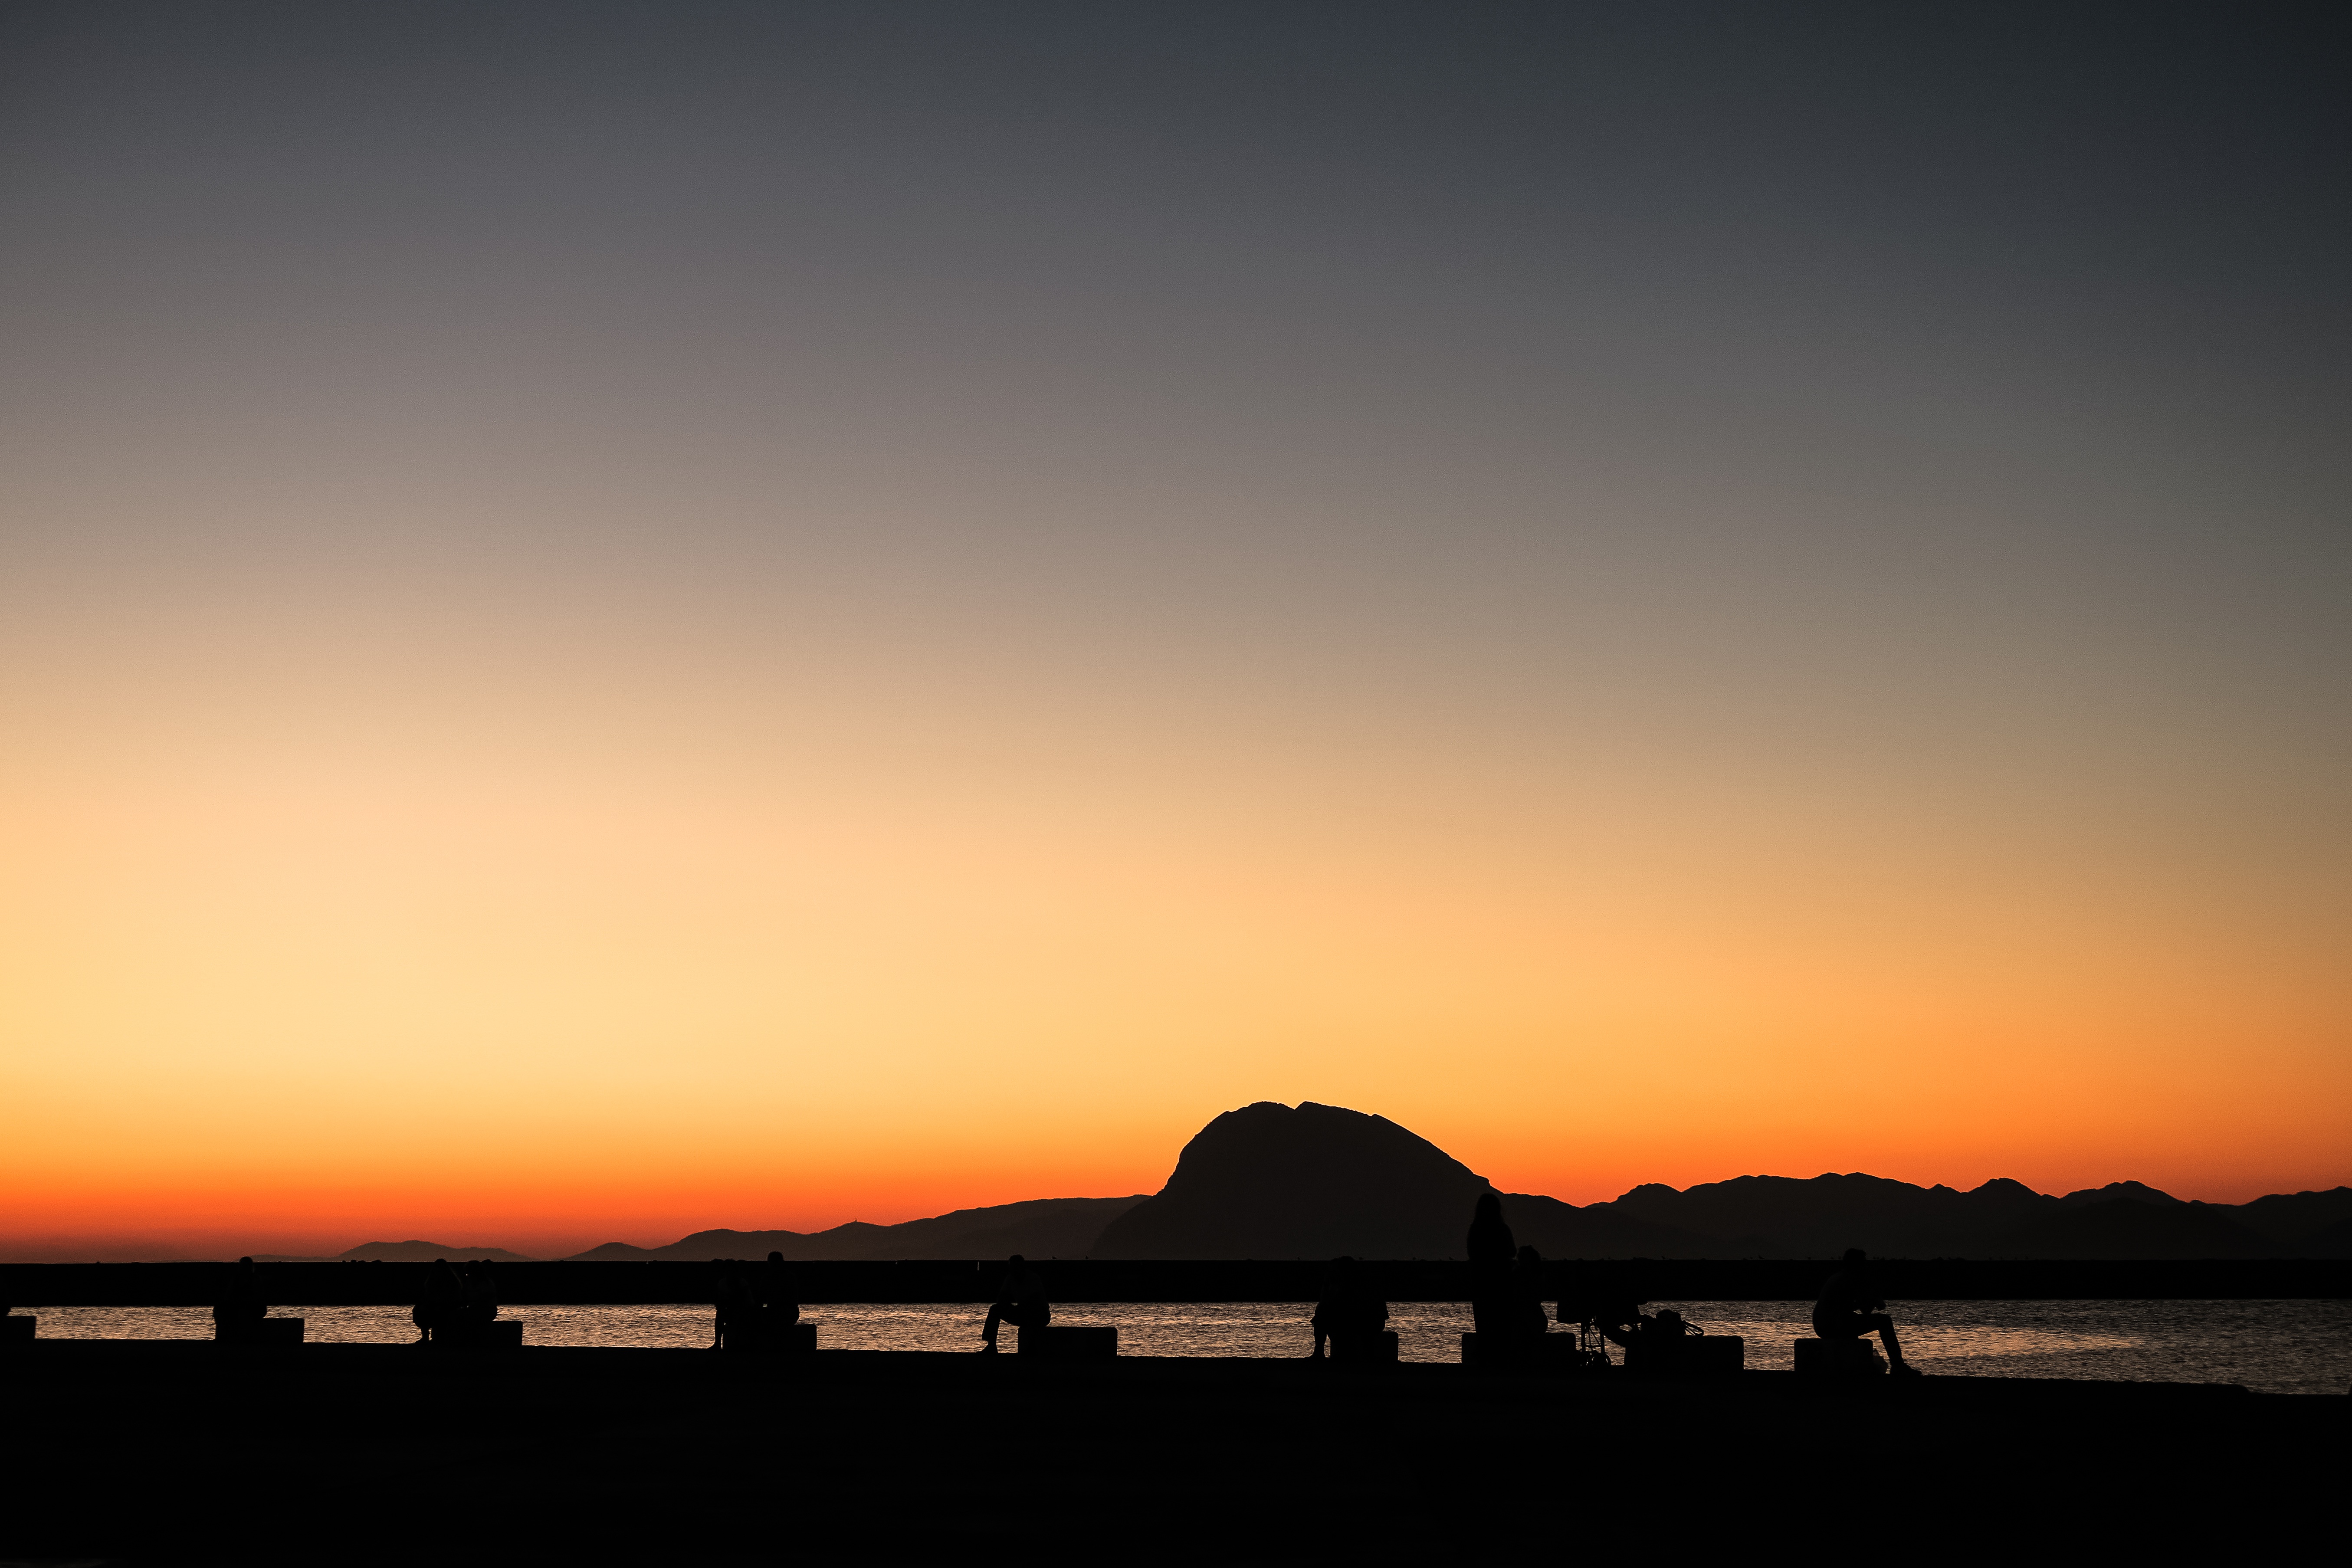
sea, horizon, cloud, sky, sun, sunrise, sunset, sunlight, morning, dawn, atmosphere, dusk, evening, reflection, afterglow, atmospheric phenomenon, red sky at morning